Indian Airlines

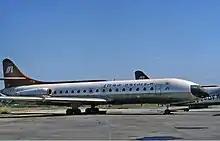
Indian Airlines Sud Aviation Caravelle III parked at Mumbai Airport

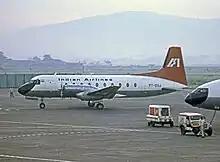
HS 748 built in India, operated by Indian Airlines, at Mumbai Airport in 1974

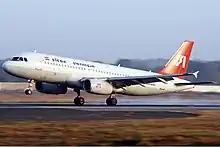
Indian Airlines Airbus A320-200 in its old livery

Vickers Viscounts were introduced in 1957 with Fokker F27 Friendships being delivered from 1961. The 1960s also saw Hawker Siddeley HS 748s, manufactured in India by Hindustan Aeronautics Limited, join the fleet. The jet age began for IAC with the introduction of the pure-jet Sud Aviation Caravelle airliner in 1964, followed by Boeing 737-200s in the early 1970s. April 1976 saw the first three Airbus A300 wide-body jets being introduced. The regional airline, Vayudoot, which had been established in 1981, was later reintegrated. By 1988, Airbus A320-200s were introduced. The economic liberalisation process initiated by the Government of India in the early 1990s ended Indian Airlines' dominance of India's domestic air transport industry.